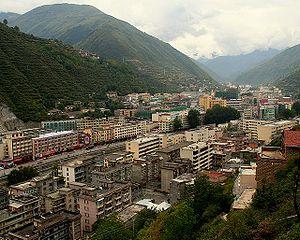
Le xian de Barkam est un district administratif de la province du Sichuan en Chine. Il est placé sous la juridiction de la préfecture autonome tibétaine et qiang d'Aba.